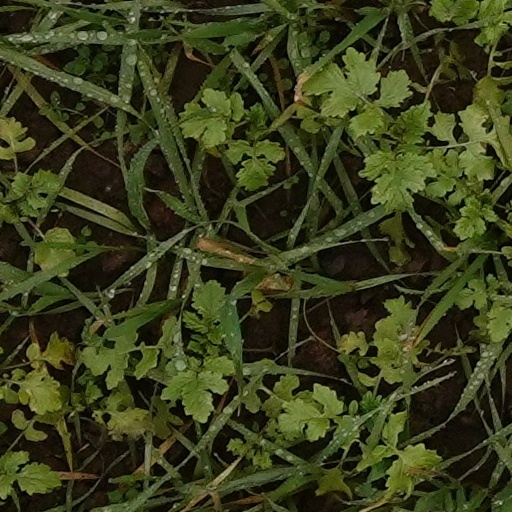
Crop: wheat